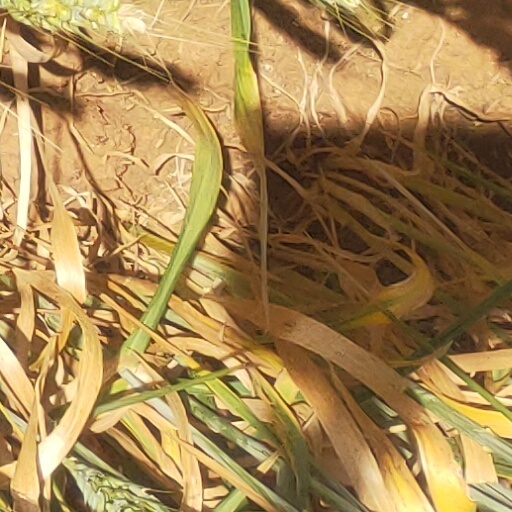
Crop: wheat